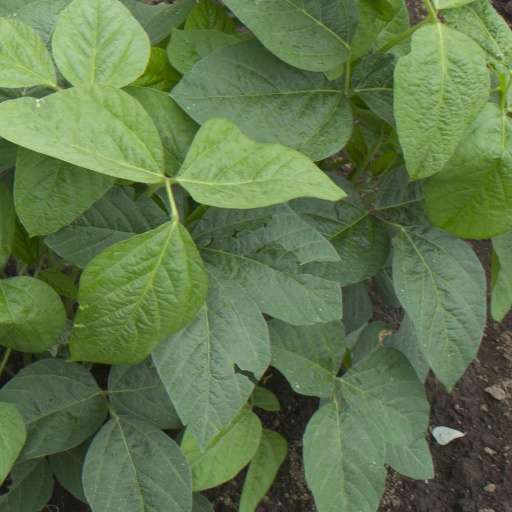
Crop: soybean